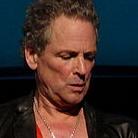
Age: 59